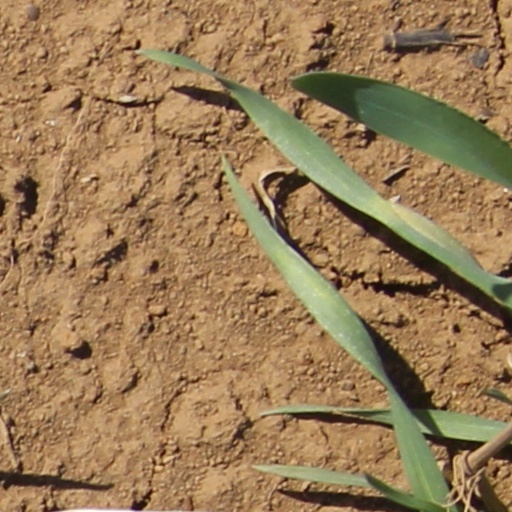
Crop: wheat